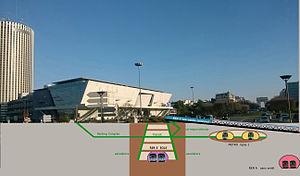
Projet d'extension de la gare de Neuilly - Porte Maillot. Vue transversale du projet de gare RER E ÉOLE et de correspondance avec ligne 1 du métro / RER C (ex-Petite Ceinture) et passage du RER A.
La gare de Neuilly - Porte Maillot est une gare ferroviaire française de la ligne d'Ermont - Eaubonne à Champ-de-Mars, située dans le 17ᵉ arrondissement de Paris. Elle est desservie par les trains de la ligne C du RER.
Porte Maillot est une station de la ligne 1 du métro de Paris ; elle est située à la limite des 16ᵉ et 17ᵉ arrondissements de Paris, à proximité de la porte Maillot. Les issues ouest de la station de métro desservent également Neuilly-sur-Seine.